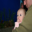
Label: baby